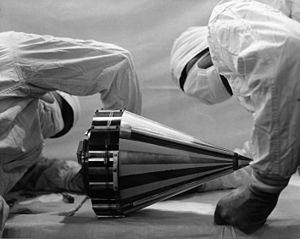
Pioneer 3 est une sonde lunaire lancée en direction de la Lune, du programme Pioneer d'exploration spatiale de la NASA. Elle doit survoler la Lune avant de se placer en orbite héliocentrique. Une erreur de lancement lui fait manquer la Lune. Elle retombe vers la Terre après 38 heures de vol.
Le programme Surveyor de la NASA est un programme d'exploration de la Lune par des engins automatiques qui a joué un rôle important dans la préparation des missions du programme Apollo. En 1960, le Jet Propulsion Laboratory lance officiellement un projet d'étude scientifique de notre satellite qui doit mettre en œuvre une sonde spatiale capable d'effectuer un atterrissage sur le sol lunaire pour l'étudier in situ.